Trolleybuses in Schaffhausen

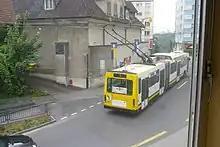
No. 113 in Neuhausen Zentrum. Until 1980, the route ended here and reversed towards Schaffhausen at the junction in the background.

The trolleybus system also took over the former tram depot, which was then at Cardinal, on the site of today's central fire station.